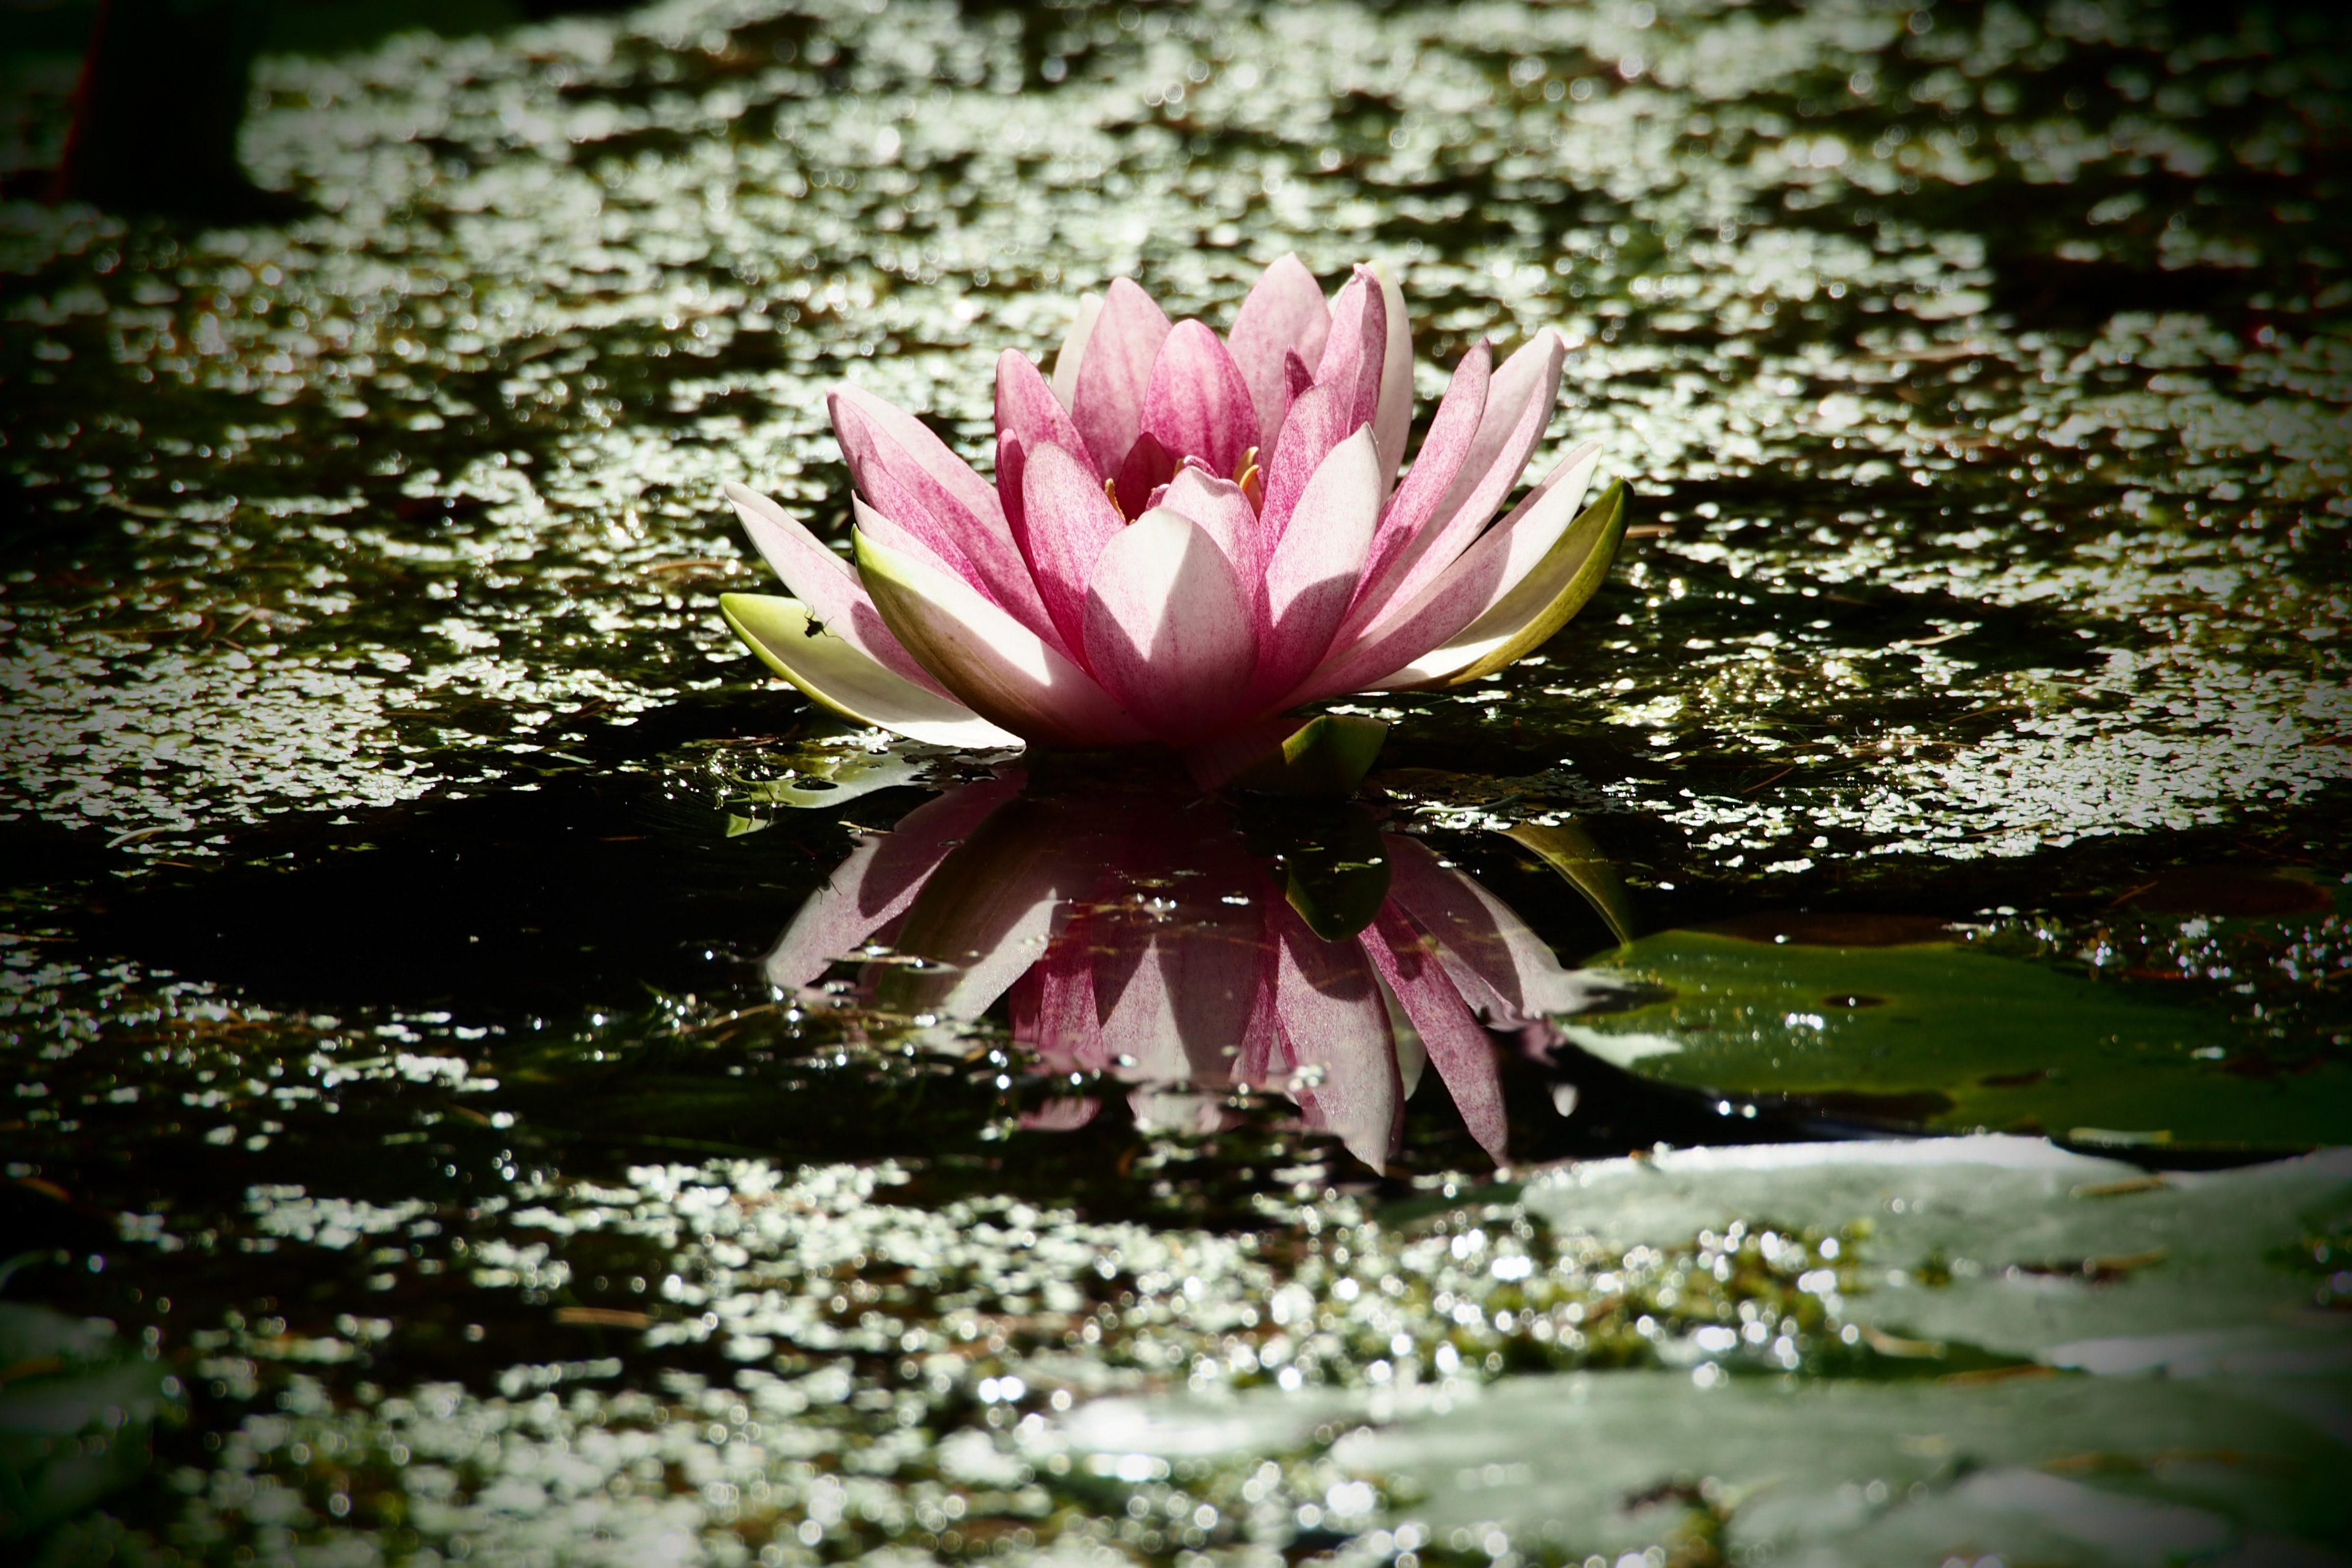
water, nature, blossom, plant, leaf, flower, petal, pond, botany, pink, flora, water lily, wildflower, shrub, morning light, macro photography, flowering plant, land plant